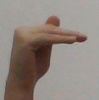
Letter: khaa